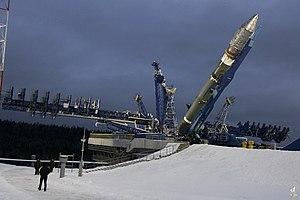
L'étage Volga, est un étage supérieur de fusée développé pour équiper les lanceurs Soyouz 2. Volga est un dérivé de l'ancien étage Ikar, utilisé en 1999, devant servir à offrir une plus grande souplesses aux utilisateurs de Soyouz, en se plaçant comme un étage supérieur d'une capacité plus faible que l'étage Fregat, l'autre étage supérieur de Soyouz en activité aujourd'hui.